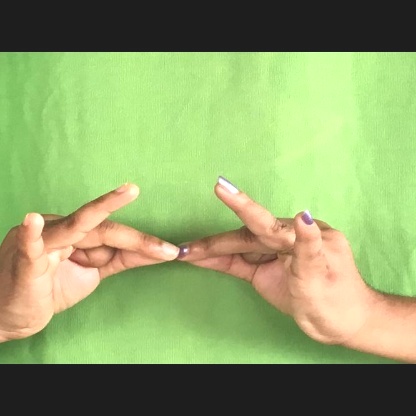
Mudra: Sakata